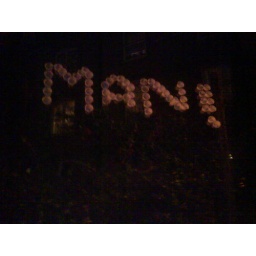
plastic cup art in Shoreditch